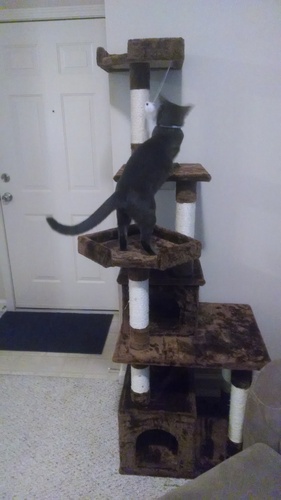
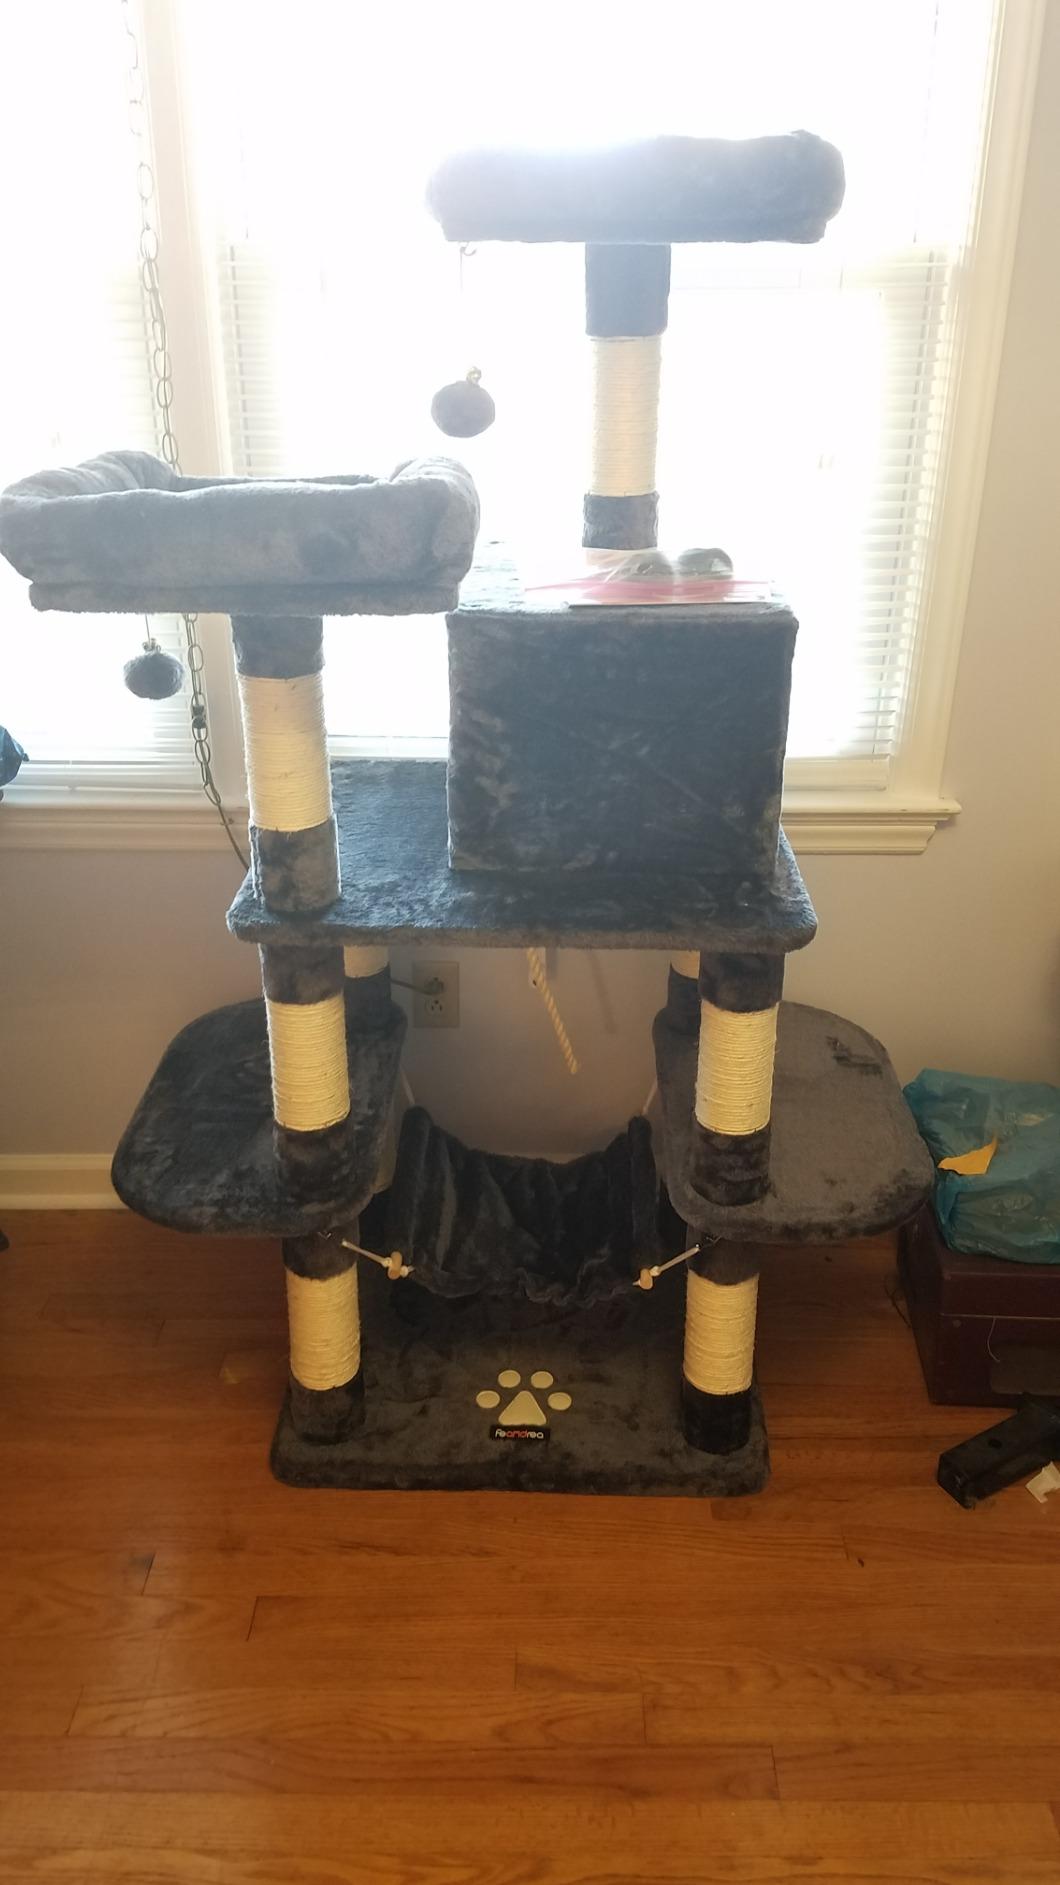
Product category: items_cat tree
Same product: no